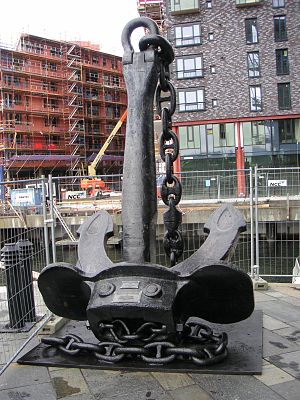
Blücher (svær krydser)
Blüchers anker er i dag udstillet på Aker Brygge i Oslo
Den tunge krydser Blücher af den tyske Admiral Hipper-klasse indgik i aktiv tjeneste i den tyske Kriegsmarine pr. 10. september 1939, men kunne dog først meldes kampklar i begyndelsen af april 1940 efter en del træningstogter. Krydseren var på 14.000 tons, og havde navn efter den preussiske generalfeltmarskal Blücher.